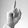
ASL letter: D